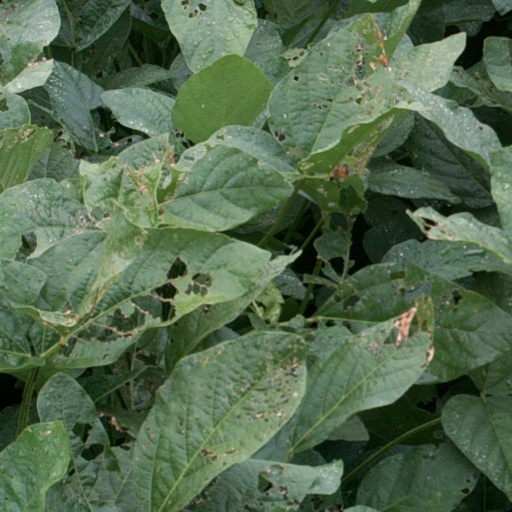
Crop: soybean